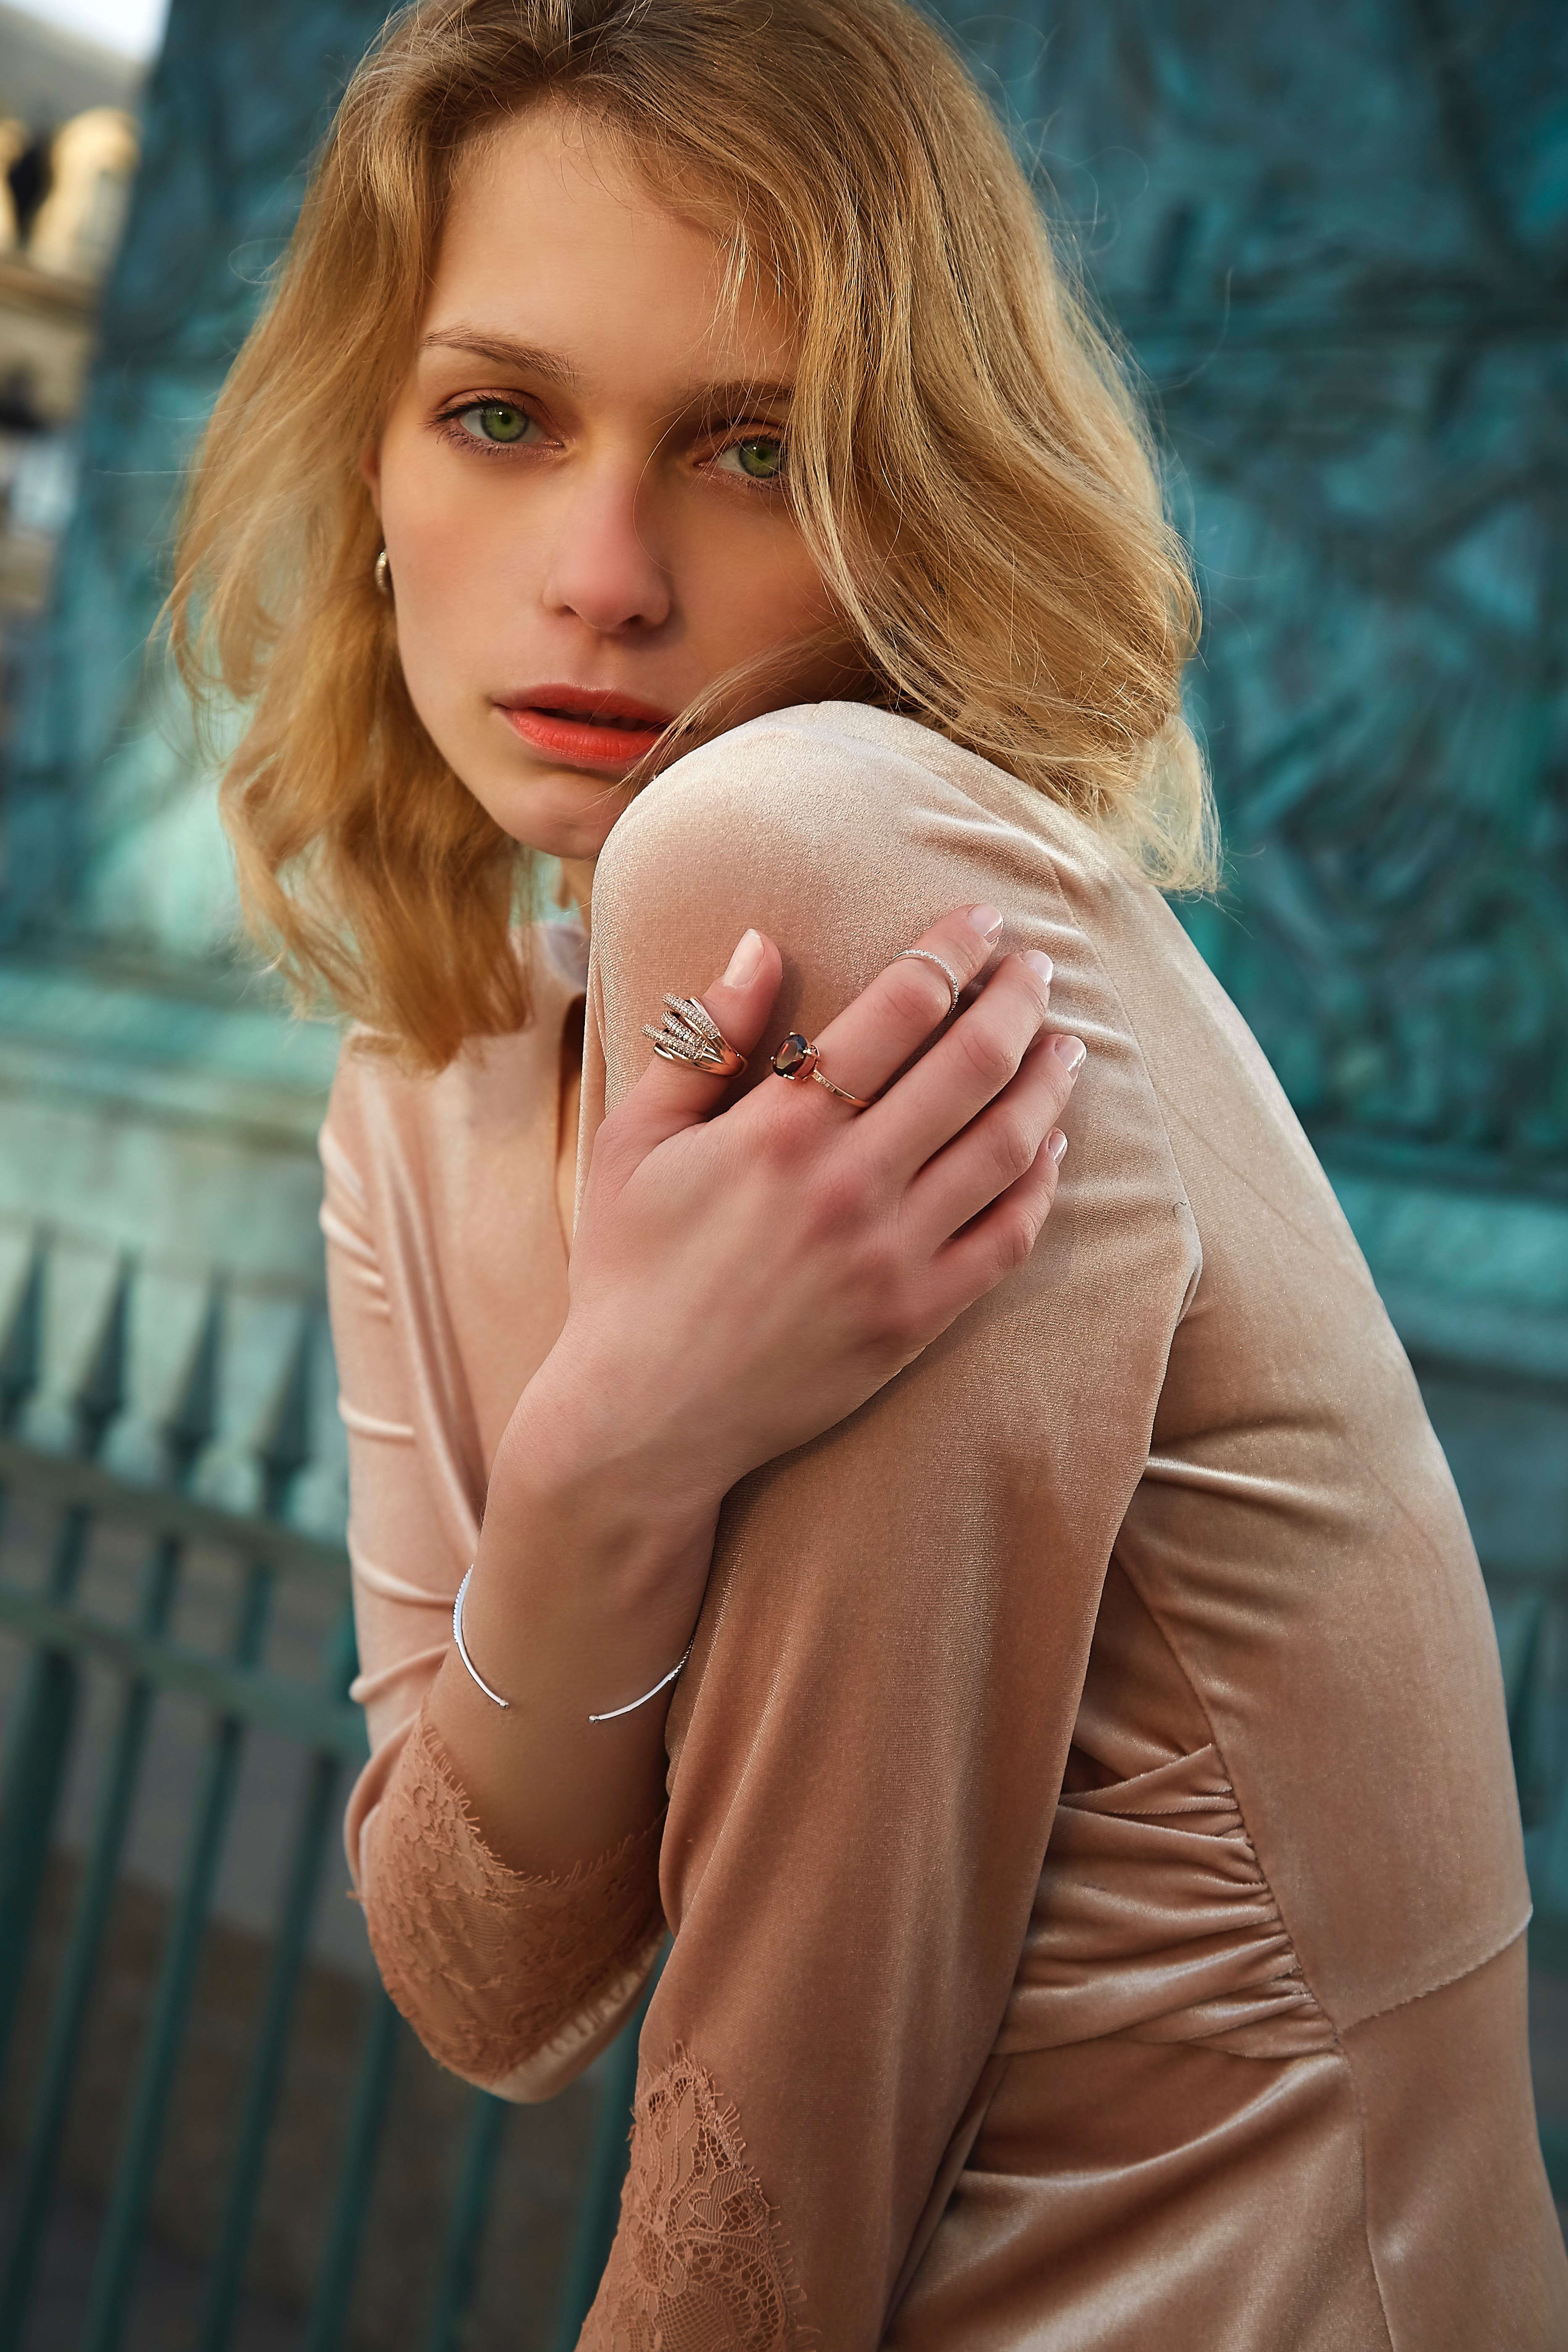
hair, face, blond, skin, beauty, lip, nose, hairstyle, eye, long hair, hand, photography, finger, brown hair, model, photo shoot, flesh, child